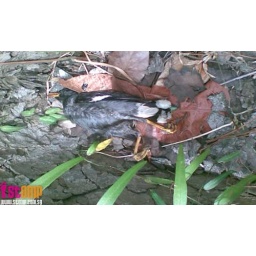
Dead birds found near Taman Jurong market